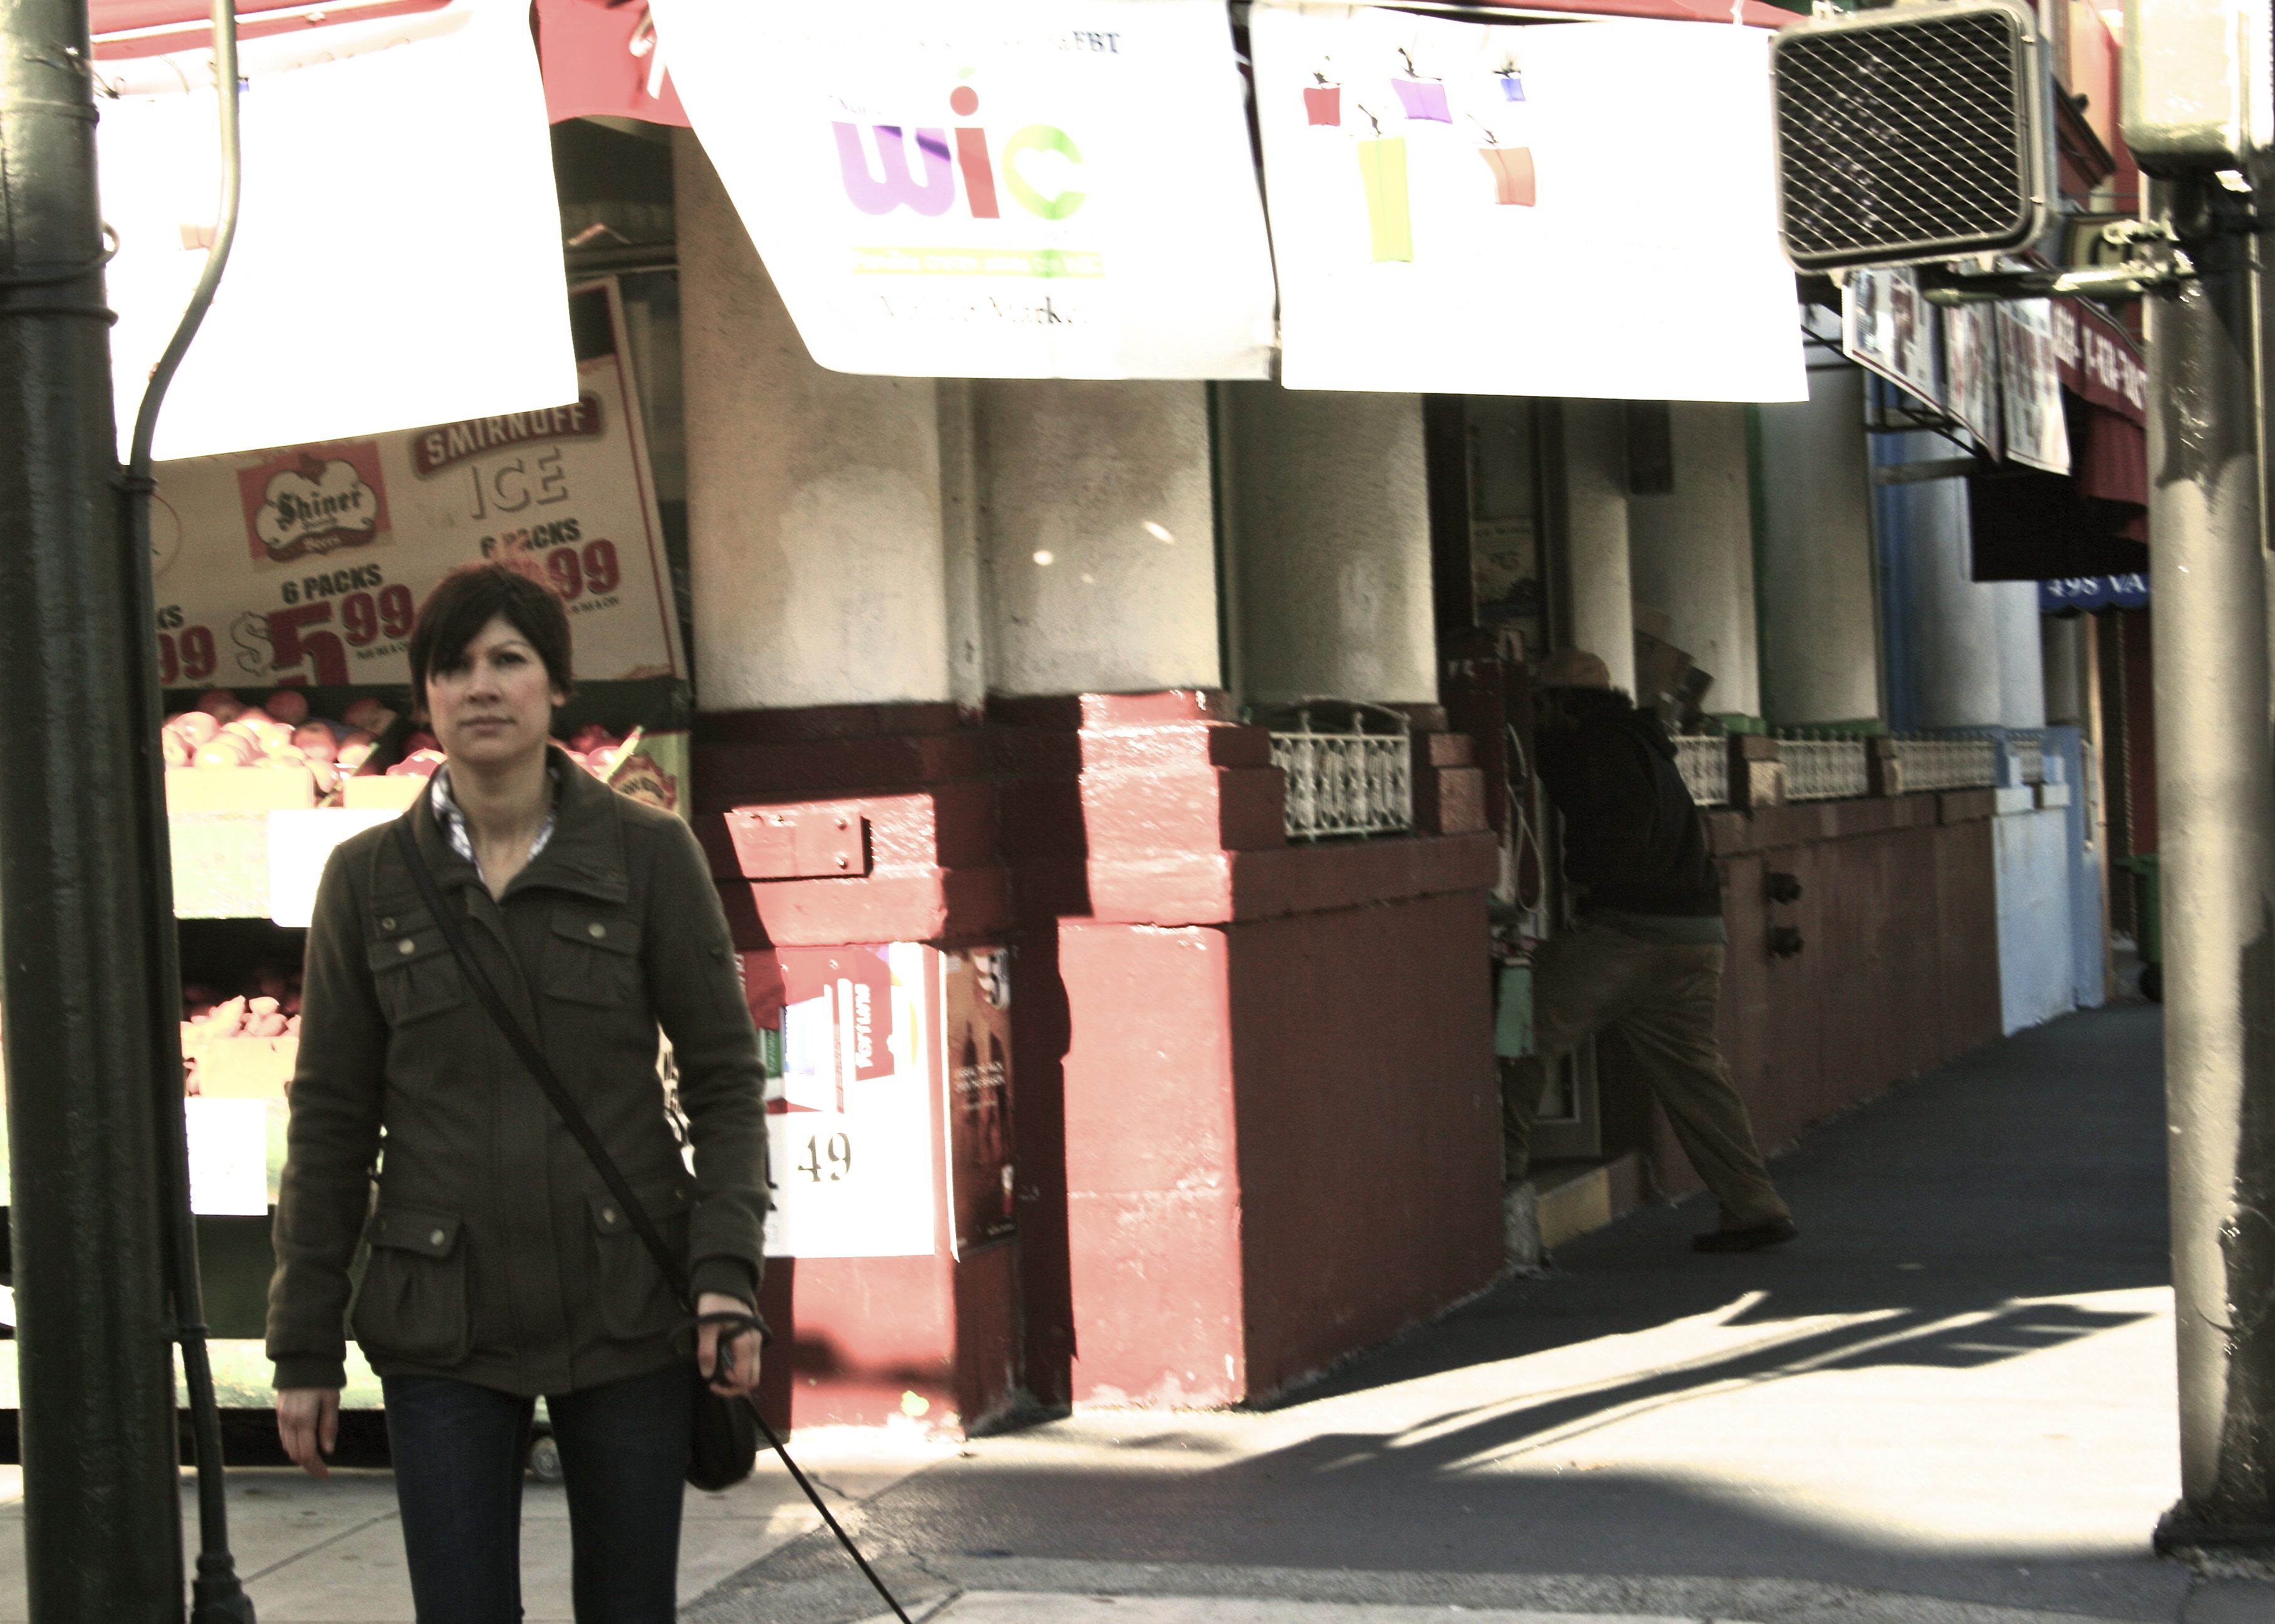
pedestrian, road, street, usa, graffiti, streetphotography, sanfrancisco, ca, themission, sanfransisco